Suzuki GSX125

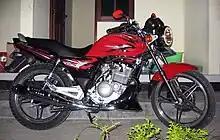
Suzuki Thunder 125 (EN125)

The Suzuki GSX125 is a small entry-level 125cc standard motorcycle designed specifically for emerging markets such as China, South Asia, Southeast Asia, Africa and Latin America. Mostly, this motorcycle was built in the China by Suzuki's joint venture partners, Haojue and Jinan Qingqi for local and export markets.